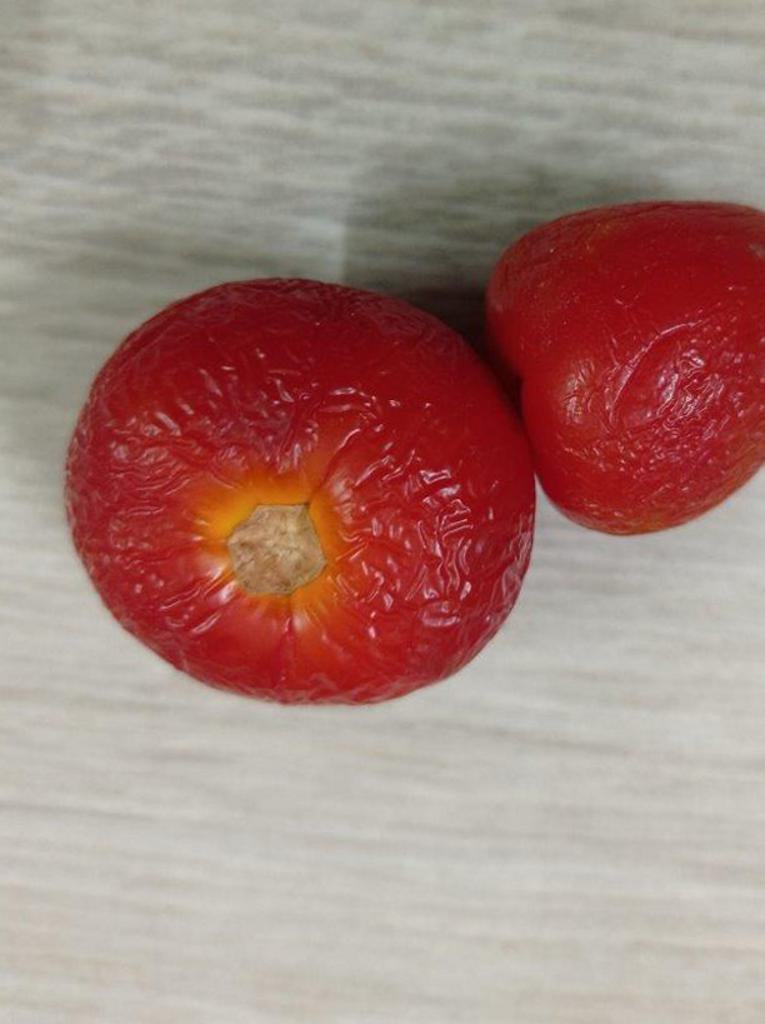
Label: Rotten